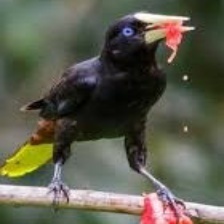
Species: CRESTED OROPENDOLA
Scientific name: PSAROCOLIUS DECUMANUS